Environmental policy of the first Donald Trump administration

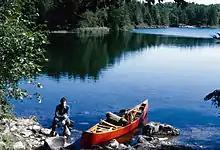
Boundary Waters Canoe Area Wilderness

While campaigning for office Trump had proposed the idea of eliminating the Environmental Protection Agency to help balance the United States' budget. Trump said, "We're going to have little tidbits left but we're going to get most of it out". Following his election, in March 2017, he announced plans to cut the EPA 2018 budget by 31%, by far the largest budget cut to any federal agency. The cut would result in a loss of 19% of the workforce or roughly 3,200 employees, through both staff buyouts and layoffs. The choice to remove the Clean Power Plan, which was put in place to reduce carbon dioxide emissions chiefly from coal-fired Power Plants, would effectively eliminate Obama's efforts to curb climate change. This plan would also remove the $100 million allocated to fund research combating climate change. The National Oceanic and Atmospheric Administration provides $250 million for programs which aid countries with high risk of impacts from rising and increasingly warm and acidic sea water levels. These programs would be eliminated under the new set of budget cuts. If enacted, this would mean the elimination of up to 38 of the agency's programs. Programs to be eliminated included the radon program, grants to clean up industrial sites ("brownfields"), climate change research, and the Office of Environmental Justice.